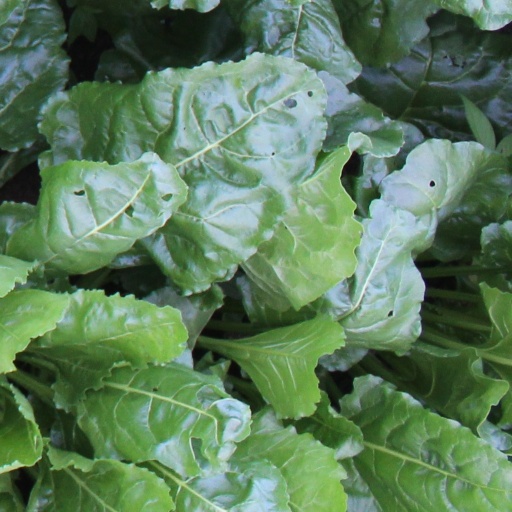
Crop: sugar beet